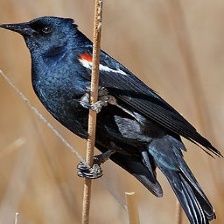
Species: TRICOLORED BLACKBIRD
Scientific name: AGELAIUS TRICOLOR